Adam Boulton

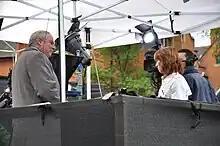
Boulton presenting Sky News with Kay Burley in May 2010

On 10 May 2010, while covering events on the aftermath of the general election, Boulton lost his composure with former 10 Downing Street Director of Communications Alastair Campbell, defending his impartiality in a live on-air interview after Campbell accused Boulton of political bias in favour of the Conservatives. Boulton shouted at Campbell: "Don't tell me what I think". At the time both Labour and the Conservatives were trying to broker a deal with the Liberal Democrats aimed at forming a coalition government. A similar disagreement occurred later on that evening in an exchange with Ben Bradshaw. The media regulator Ofcom received several hundred complaints about the Campbell incident from viewers. During the campaign he had been asked to calm down by Peter Mandelson when he questioned him about possible spending cuts that the "Financial Times" believed would have to be made following the election. He was also accused of bias for the way he questioned Liberal Democrat leader Nick Clegg, it was claimed in contravention of the pre-established rules, during the leaders' debate hosted by Sky News. Ofcom rejected the complaints. On 20 January 2011 Boulton once again interviewed Alastair Campbell on Sky News, ahead of Tony Blair's appearance in front of the Iraq Inquiry. Both apologised about the incident and shook hands at the end of the interview.